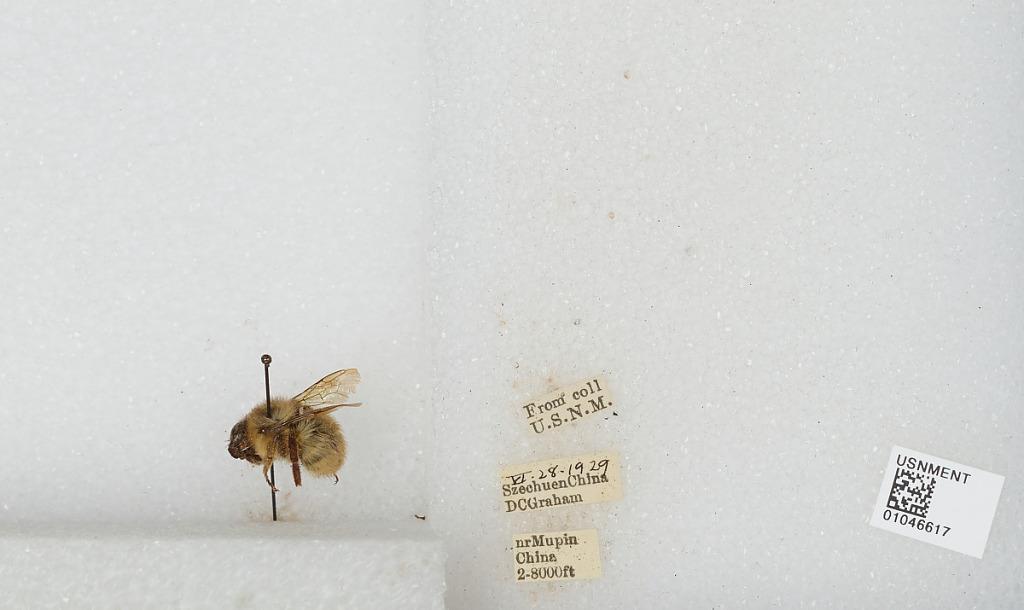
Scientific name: Bombus sp.
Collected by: D. Graham
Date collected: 1929-6-28
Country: China
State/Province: Sichuan
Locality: near Muping